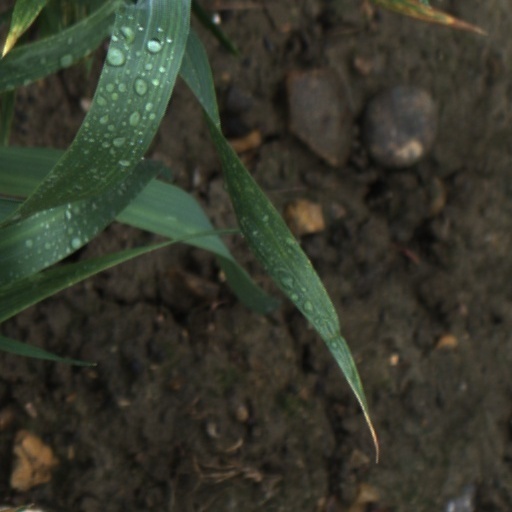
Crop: wheat